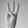
ASL letter: W